Marinid Tombs

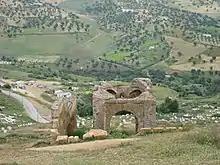

Among the other structures evident on the hill today is smaller "qubba" (domed structure) with a square base situated behind and slightly north of the two larger structures, on lower ground. Each of its four walls opens through a horseshoe arch. It was once covered by a dodecagonal (12-sided) dome that rested on four squinches. The dome itself no longer exists today, but it was described in Georges Marçais's 1954 study. It's not known who was buried here either, or if the burials even belonged to members of the dynasty. The mausoleum stood inside a square enclosure while another rectangular enclosure was attached on its east side, with remains of both enclosing walls still visible today. The eastern enclosure may have served as a forecourt to the mausoleum. This layout appears to have parallels with the layout of the "Rawda" mausoleum in the Alhambra (Granada, Spain) as well the Marinid-built mausoleum of the complex of Sidi Abu Madyan (Sidi Boumediene) in Tlemcen (Algeria), both dating from the 14th century.